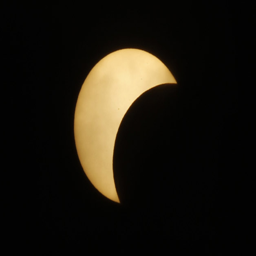
the moon is obscuring part of the sun during a solar eclipse .